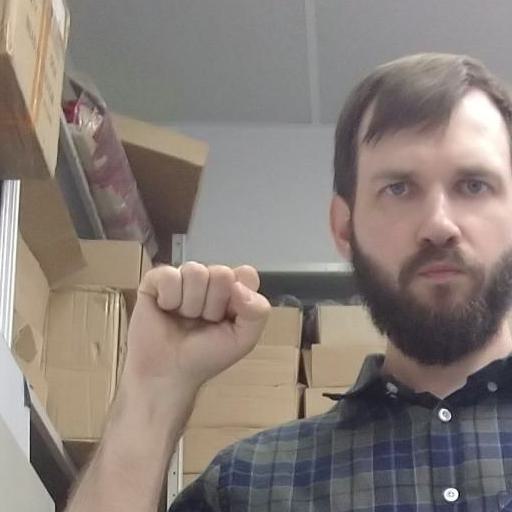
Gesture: fist